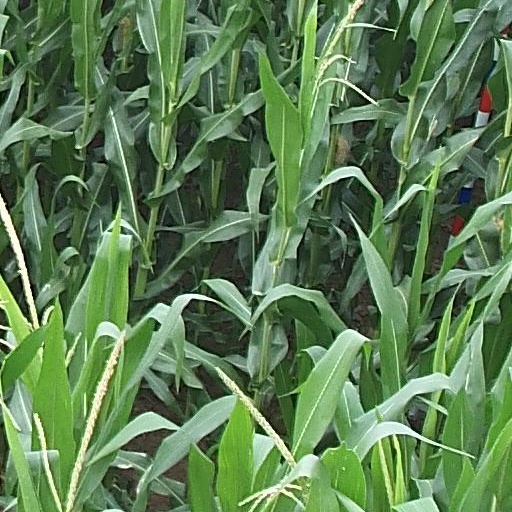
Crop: maize; corn